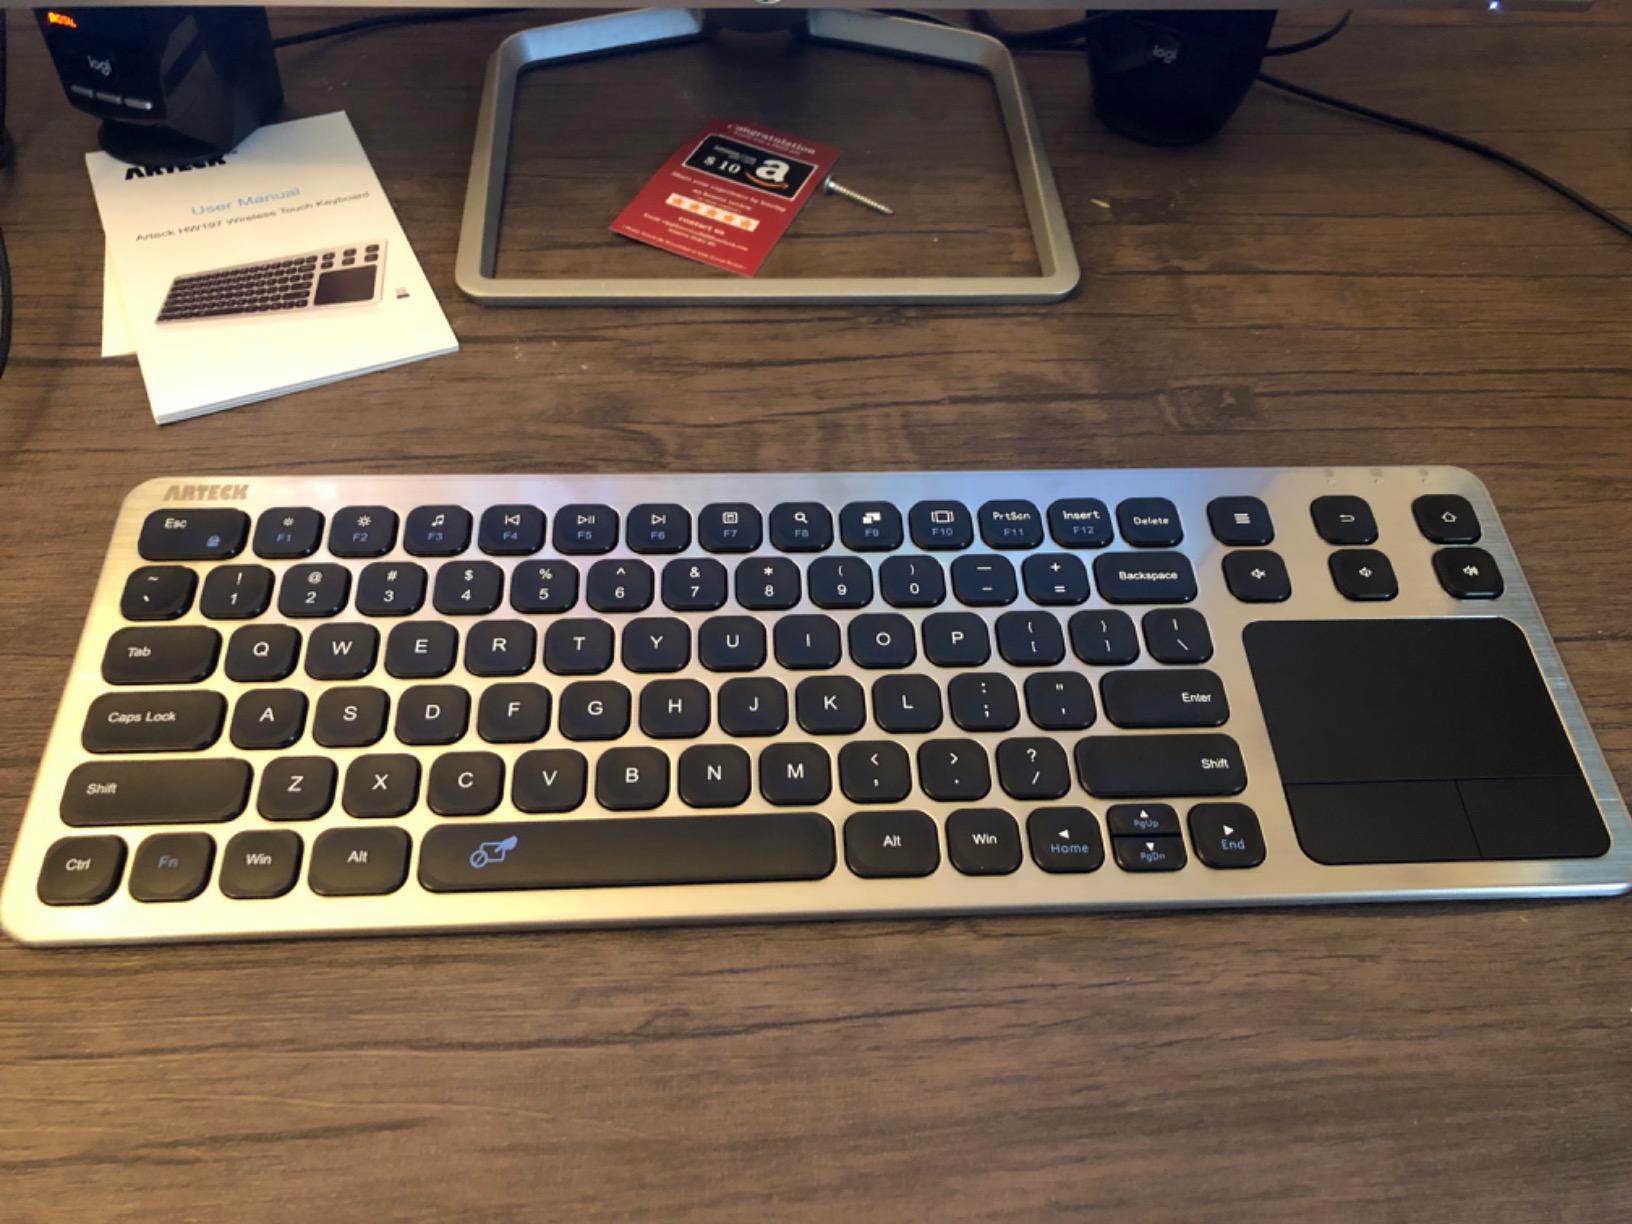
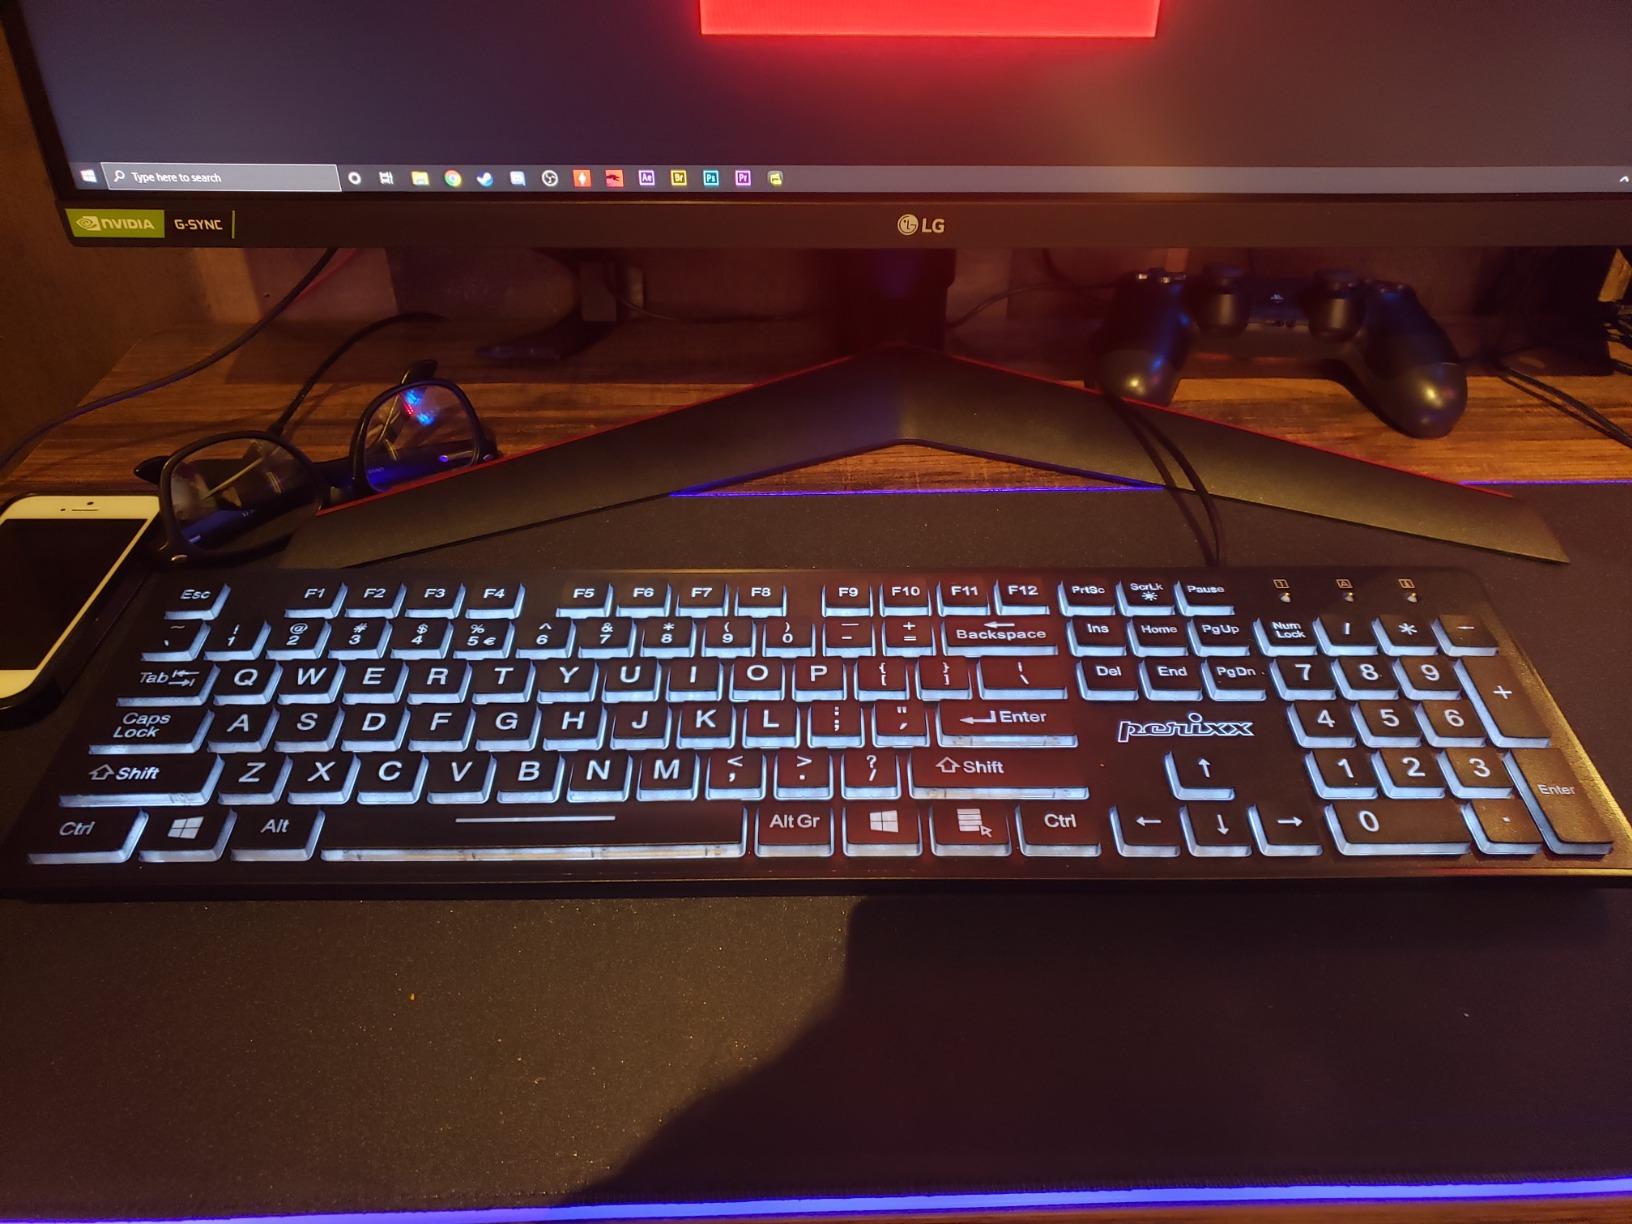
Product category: keyboard
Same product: no